Dr Challoner's Grammar School

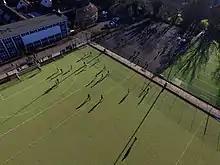
Aerial shot of the DCGS Centenary Sports Pitch

In 2002, Challoner's became one of the first Science Colleges in the United Kingdom. The school started a second special focus as a Language College in April 2007. In 2005, the school celebrated the 100th anniversary of the move to the current site on Chesham Road, also building the Centenary Sports Pitch. The school was commended by the 2007 Ofsted inspection team and rated outstanding in all 51 criteria.